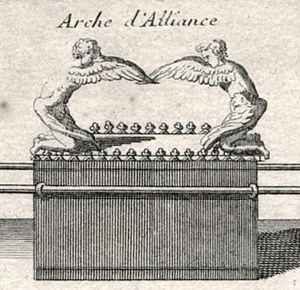
Arce_d'Alliance. From: Carte du voïage des Israëlites dans le désert depuis leur sortie de l'Egipte jusqu'au passage du Jourdain, dressé par l'auteur du commentaire de l'Exode et / exécutée par Liébaux, géografe.